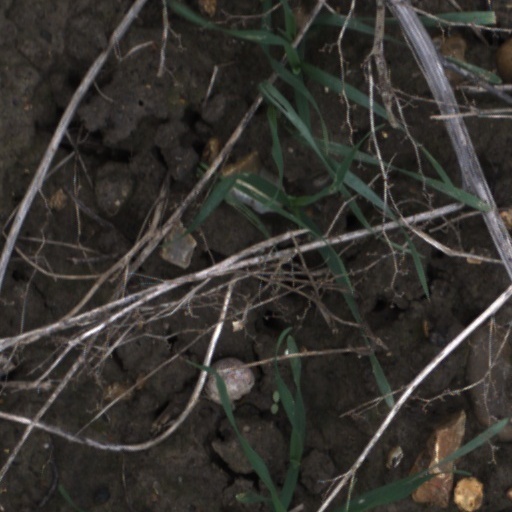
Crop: wheat